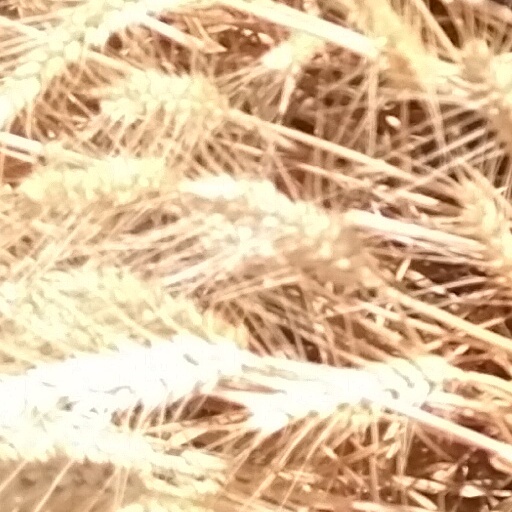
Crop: wheat